Parapeytoia

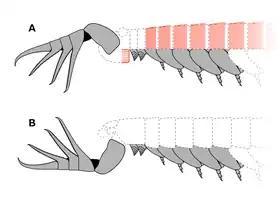

"Parapeytoia" is known from a few incomplete fossil materials with part of its ventral structures preserved. The frontmost appendages were a pair of great appendages consisting of a robust peduncle and 4 distal segments with a serrated spine on each of them, a feature shared by some other megacheirans such as "Yohoia" and "Fortiforceps". Behind the great appendages were 2 or 3 pairs of short appendages, and numerous pairs of well-developed biramous appendages, each formed by a basipod with a spiny gnathobase, lobe-like exopod and leg-like endopod with 8 segments. A narrow, hourglass-like sternite was associated between each of those appendages.